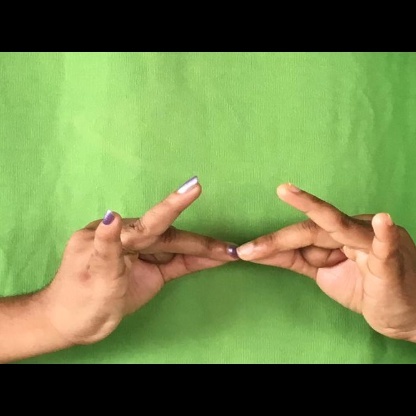
Mudra: Sakata